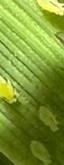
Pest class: cereal_grass_aphid